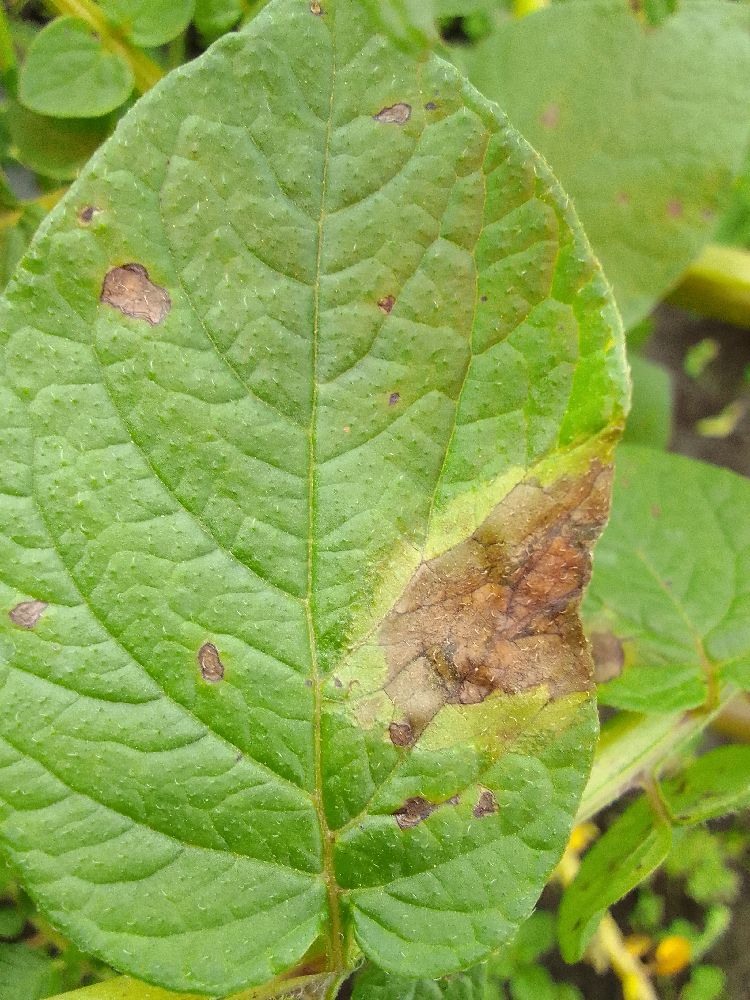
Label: Late blight